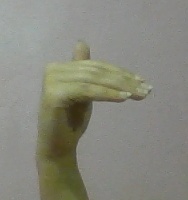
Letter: khaa